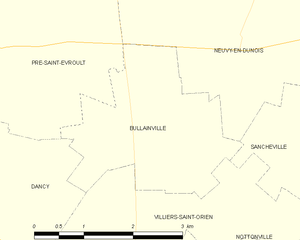
Carte de Bullainville et des communes limitrophes.
Bullainville est une commune française située dans le département d'Eure-et-Loir en région Centre-Val de Loire.